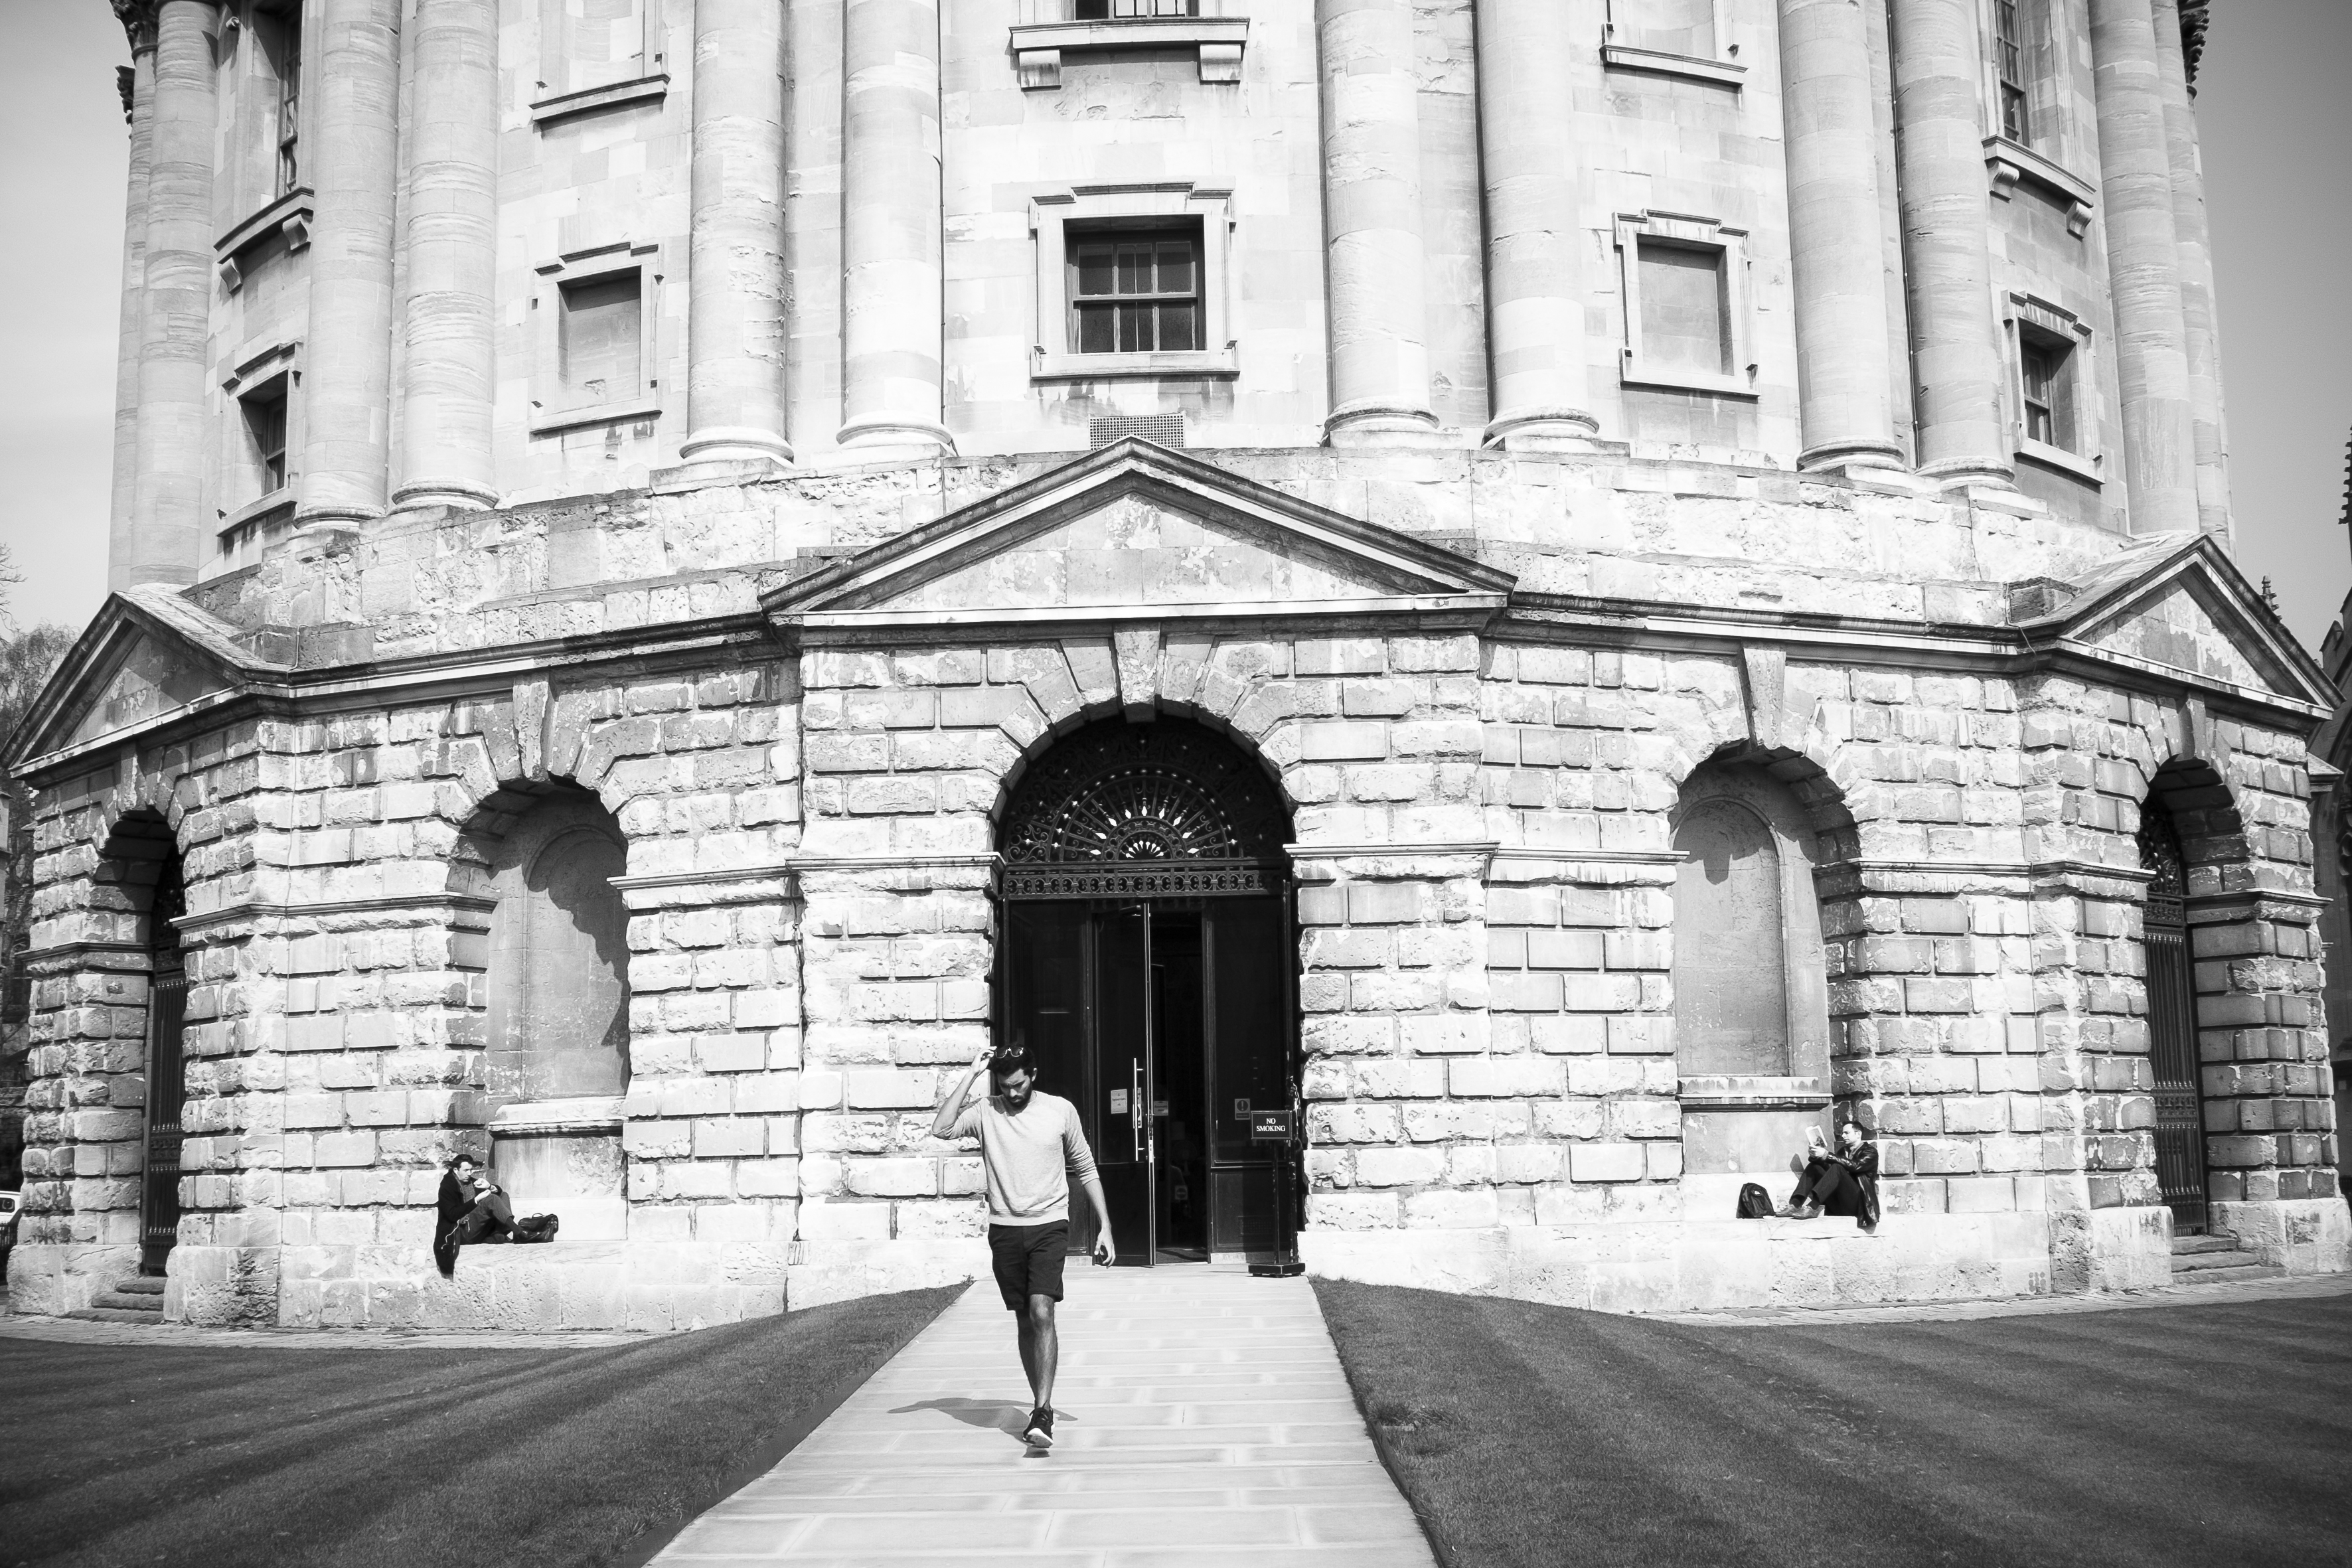
black and white, architecture, road, white, street, photography, house, building, urban, travel, fujifilm, arch, facade, church, black, monochrome, place of worship, uk, england, bw, blackandwhite, blackwhite, ngc, photograph, noiretblanc, unitedkingdom, synagogue, history, arcade, fuji, oxford, fujixt1, fujix, monochrome photography, ancient history